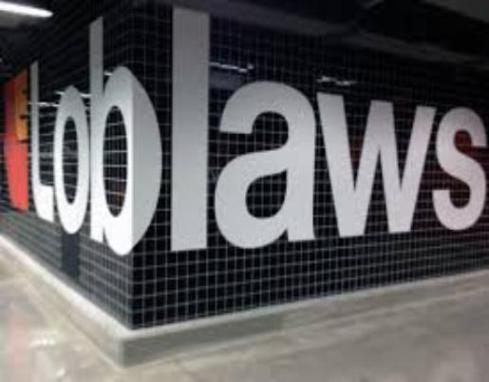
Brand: loblaw
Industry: Necessities